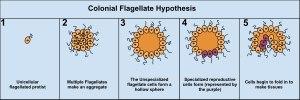
Les organismes multicellulaires sont les êtres vivants possédant plusieurs cellules, proches spatialement et interagissant fortement. Ils sont présents dans l'ensemble du monde vivant, et sont particulièrement nombreux chez les Eucaryotes. L'apparition des premiers organismes multicellulaires date d'au moins 2,1 milliards d'années. Seules cinq lignées majeures auraient développé une multicellularité complexe qui est cependant apparue au moins 25 fois au cours de l'évolution, par des mécanismes différents, probablement en raison des avantages sélectifs qu'elle confère, comme la possibilité d'une augmentation de la taille de l'organisme ou d'une spécialisation des différentes cellules. La multicellularité entraîne cependant l'apparition de conflits génomiques et de lignées cellulaires égoïstes, telles que les tumeurs. Ces conflits peuvent se résoudre par l'apparition de mécanismes de prévention contre ces cellules tricheuses, ou encore par un retour à l'unicellularité.